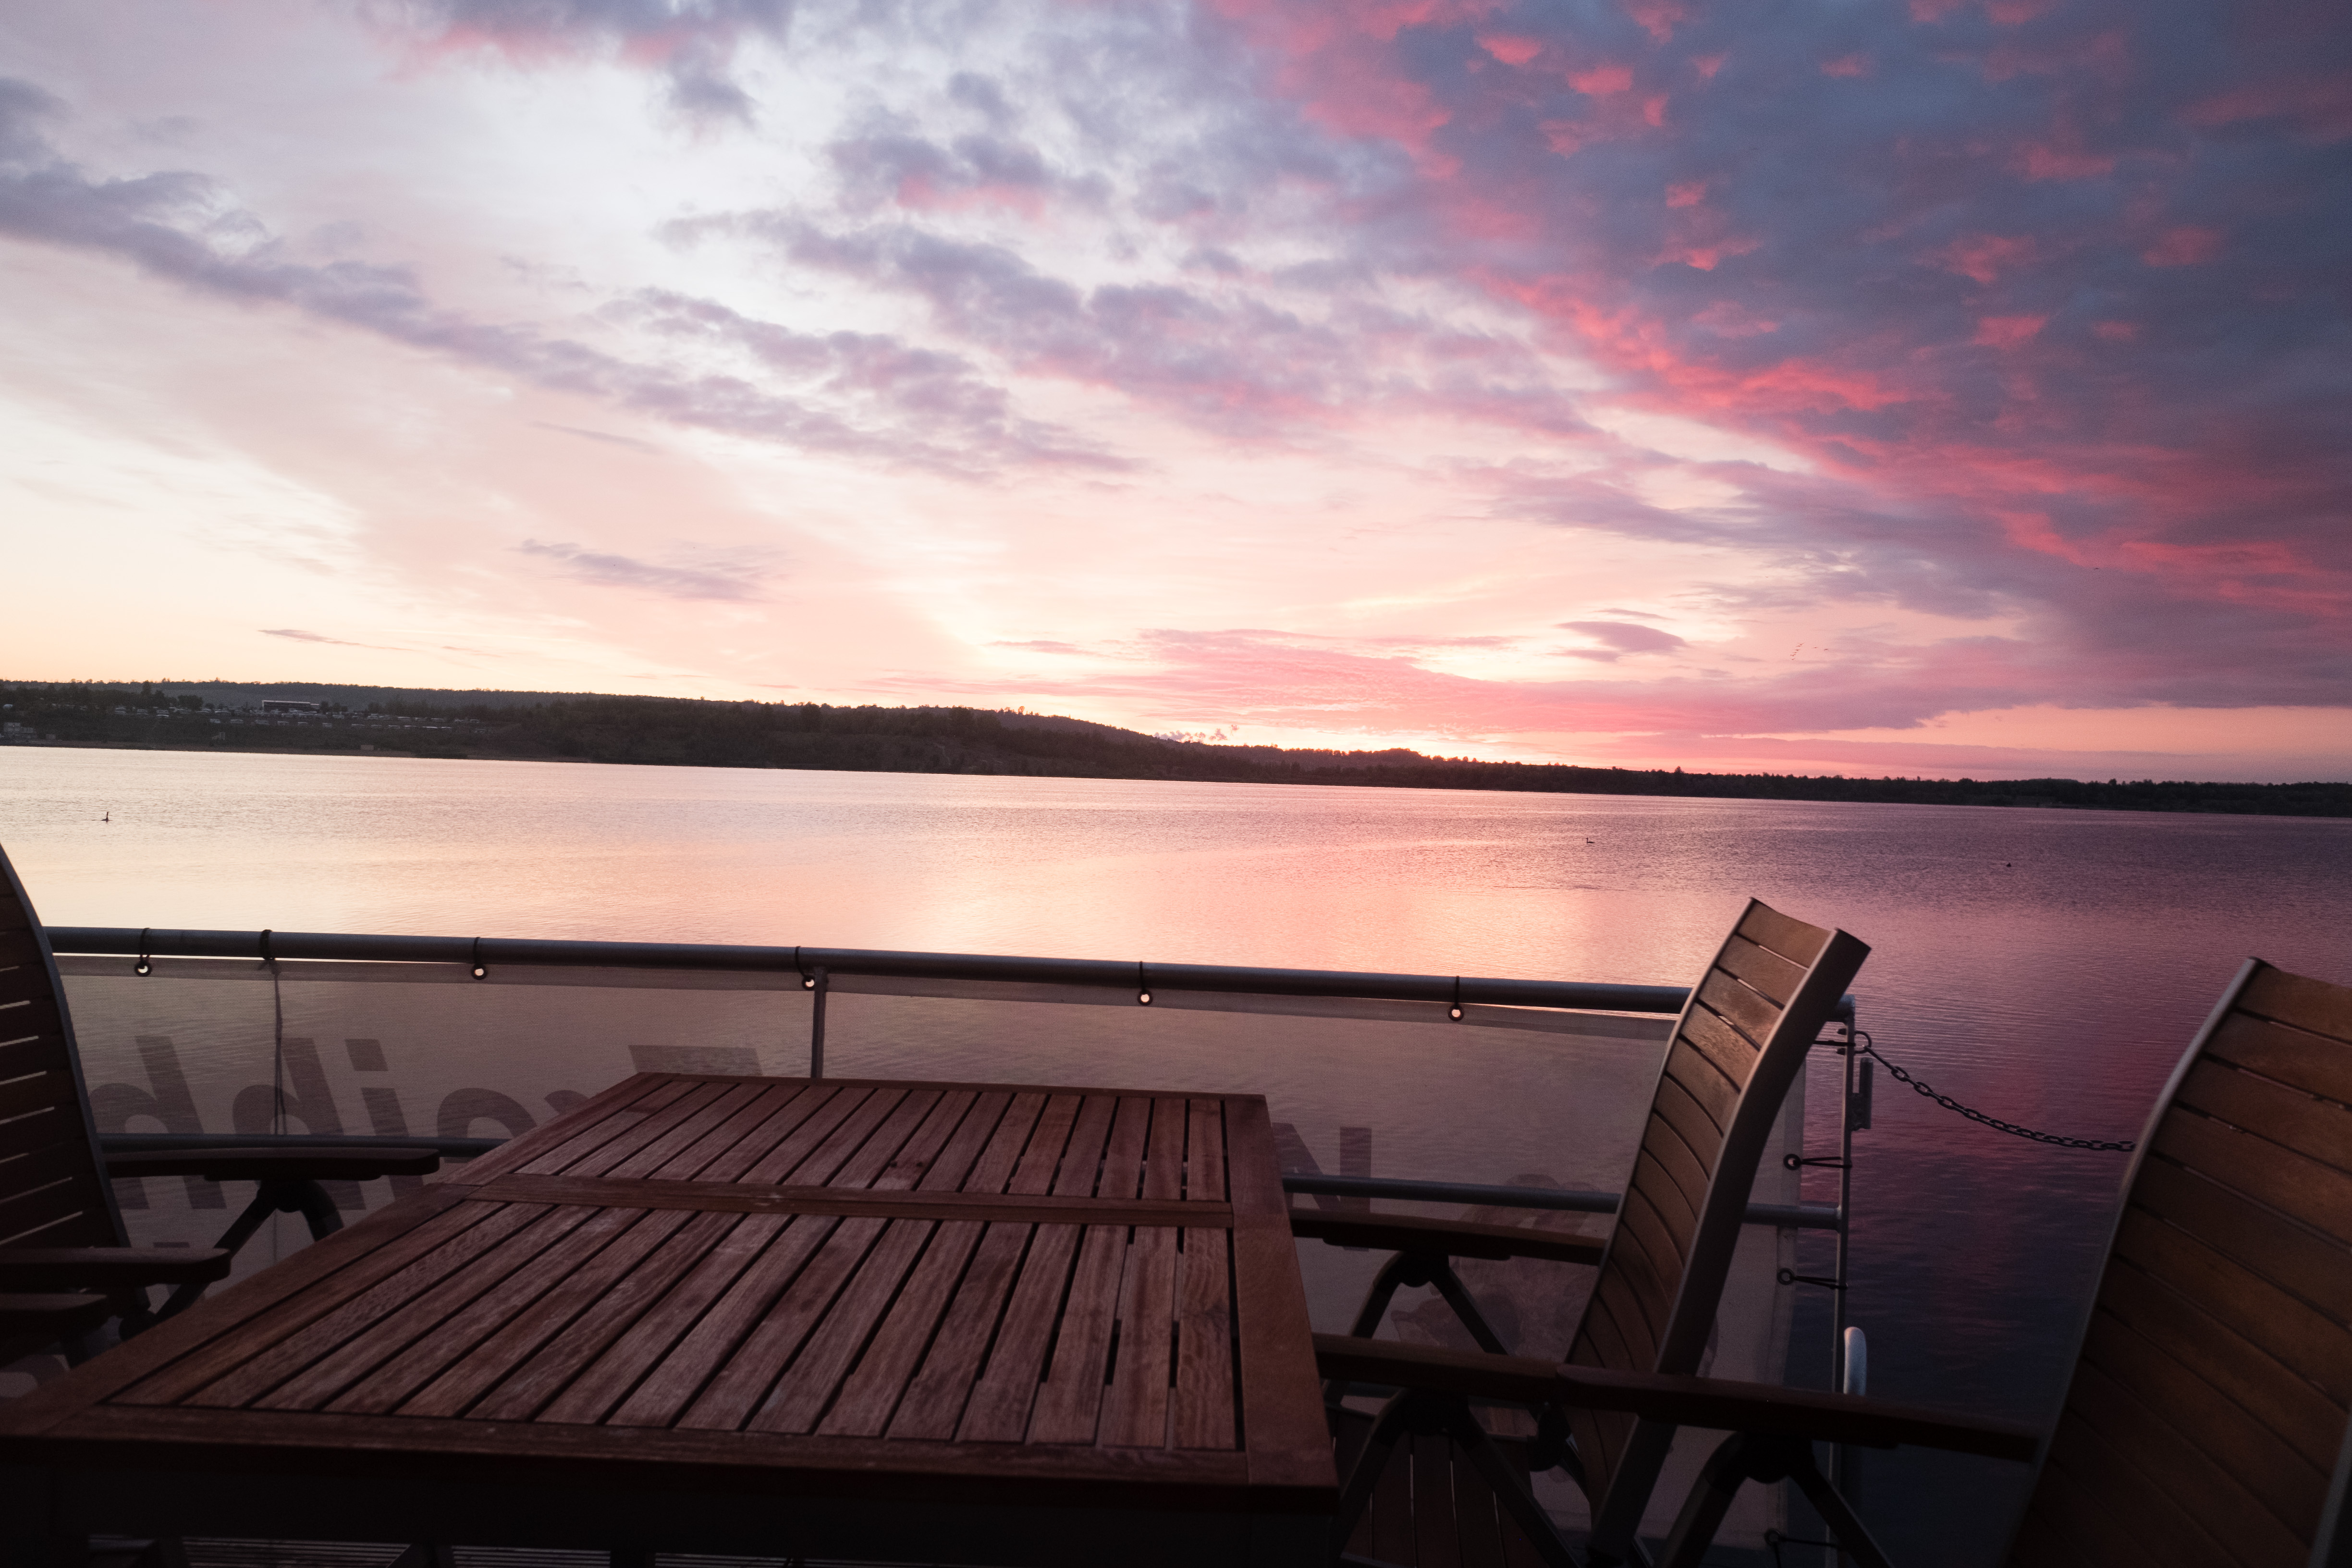
evening, peace, sundown, cloud, water, sky, atmosphere, furniture, afterglow, wood, dusk, lake, body of water, sunrise, sunset, natural landscape, chair, horizon, landscape, red sky at morning, dock, outdoor furniture, Tints and shades, waterway, shore, calm, darkness, reservoir, dawn, sound, reflection, ocean, loch, lake district, cumulus, tropics, table, cottage, magenta, tree, deck, vacation, night, plant, bay, inlet, leisure, sun, sea, coast, boardwalk, pier, water transportation, room, river